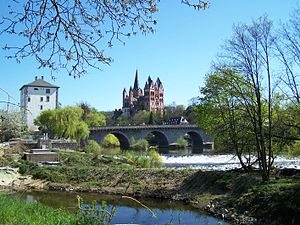
Limburg an der Lahn
Limburg an der Lahn er administrationsby i landkreisen Limburg-Weilburg, i den tyske delstat Hessen. I 2008 var der 33.504 indbyggere.